Kenichi Abe

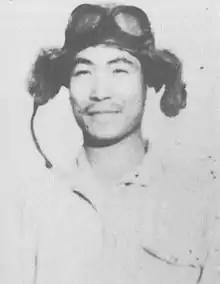
Abe while with the Kanoya Air Group sometime in 1942

was an ace fighter pilot in the Imperial Japanese Navy (IJN) during the Pacific theater of World War II. In aerial combat over the Pacific, he was officially credited with five solo victories, five joint victories, and two probables.